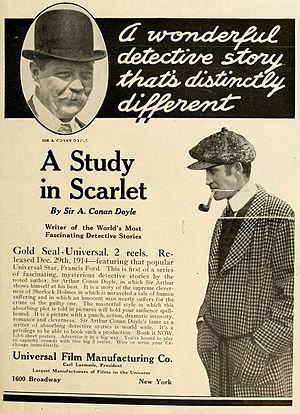
A Study in Scarlet est un court-métrage américain réalisé et interprété par Francis Ford, sorti en 1914.